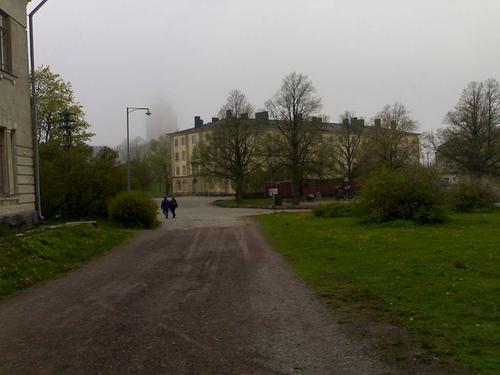
Weather: foggy or hazy